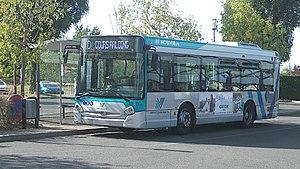
Bus de la ligne C du réseau MobiVie à l'arrêt de bus Stade Aquatique, à Bellerive-sur-Allier, Allier, Auvergne-Rhône-Alpes, France. [19129]
Bellerive-sur-Allier est une commune française située dans le département de l'Allier, en région Auvergne-Rhône-Alpes.